Danila Sukhomlinov

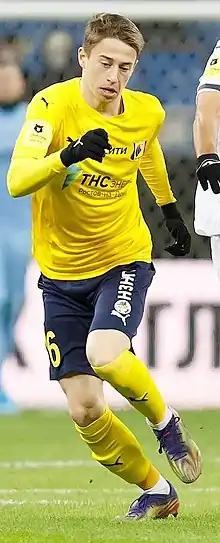
Sukhomlinov with FC Rostov in 2020

Danila Andreyevich Sukhomlinov (born 31 August 2002) is a Russian football player who plays as an attacking midfielder for Neftekhimik Nizhnekamsk.